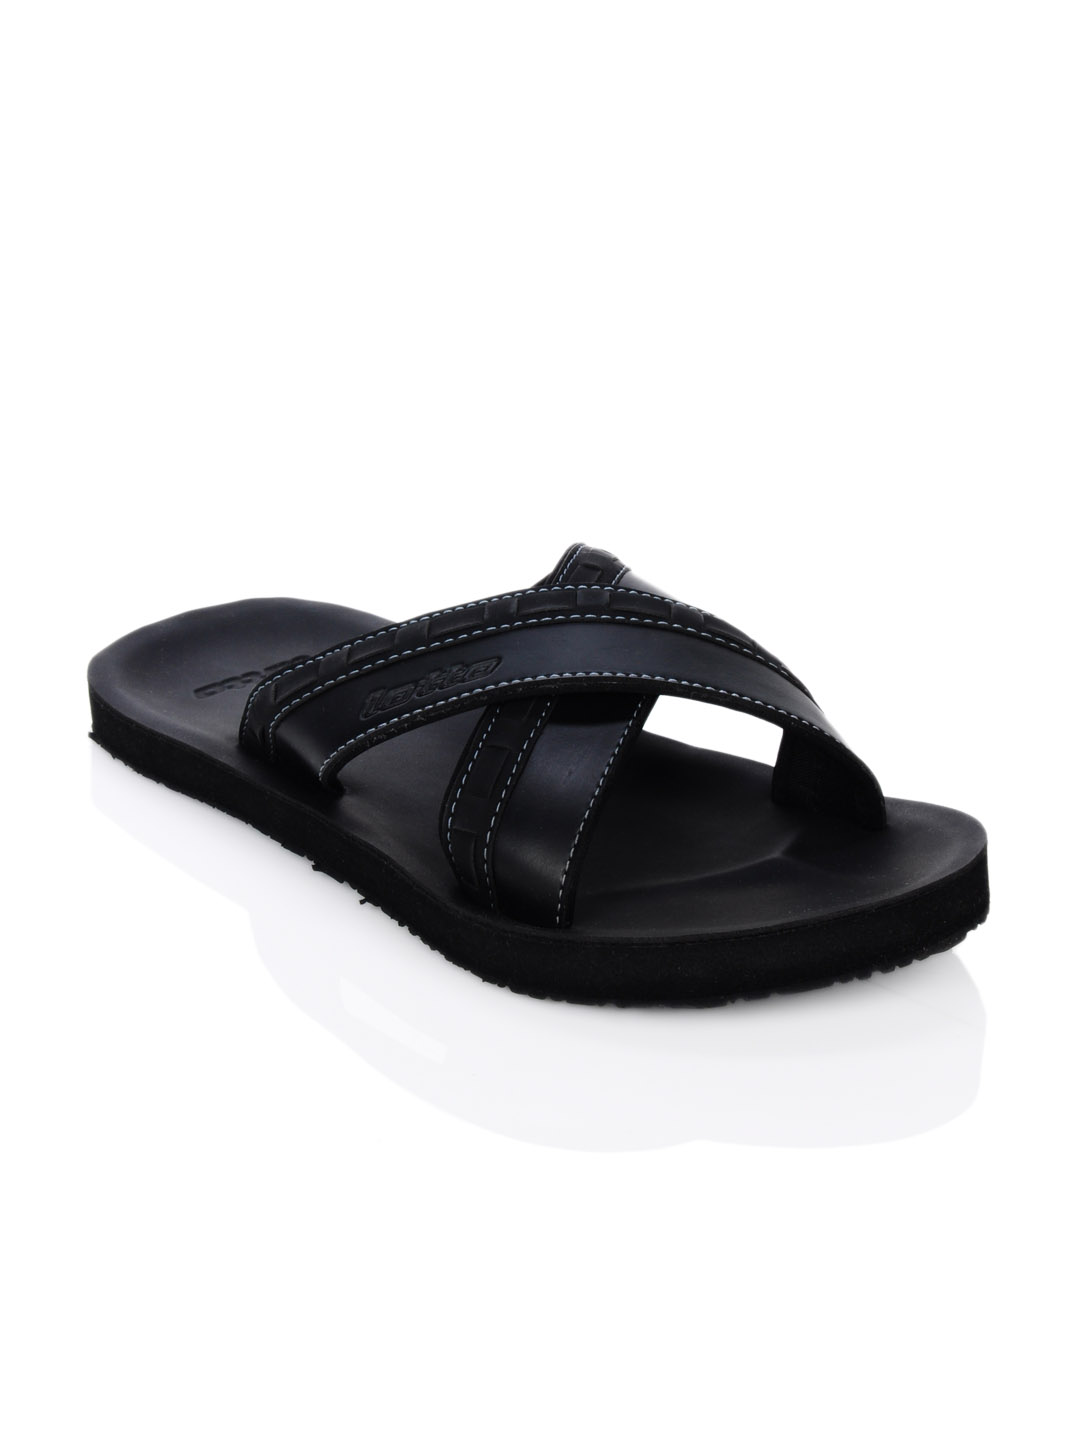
Lotto Men Caesar Cross Black Sandals
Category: Footwear / Sandal / Sandals
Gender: Men
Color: Black
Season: Summer 2012
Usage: Casual